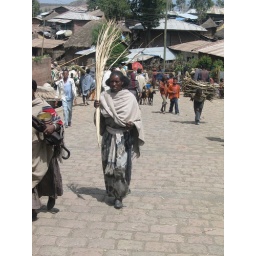
Traditional Lalibela woman walking to the market in June 2006.